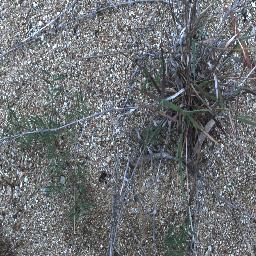
Label: negative